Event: Nepal Earthquake
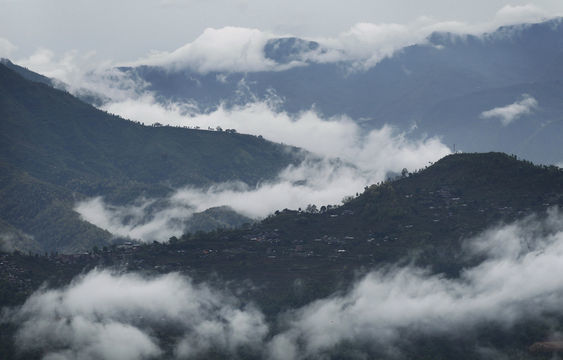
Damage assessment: no_damage